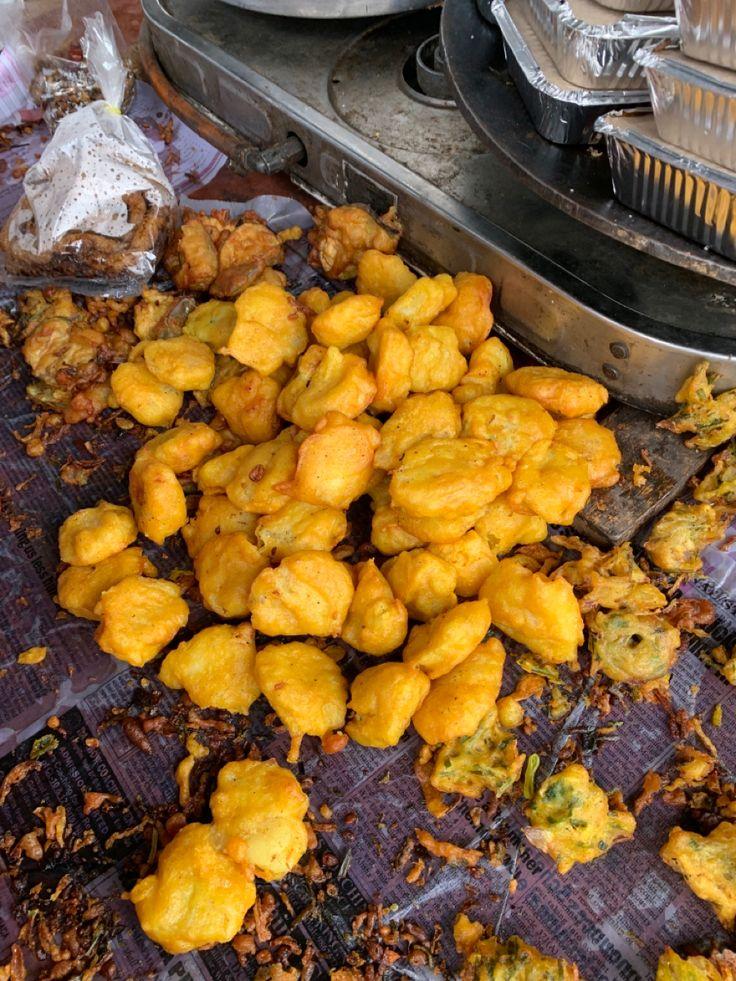
Chakula kilicho mbele yetu huitwa viazi karai. Viazi karai hutengenezwa kwa viazi ambavyo huchemshwa, kuondolewa maganda, na kupikwa kwa ngano katika mafuta mengi. Pia kuna aina ya chakula inayoitwa bajia kando yake.